Weymouth Harbour Tramway

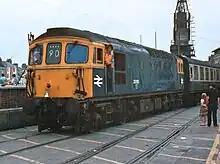
The tramway in use in 1981

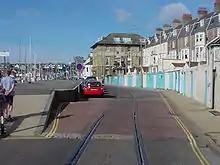
Near the former cargo loading stage, 2005

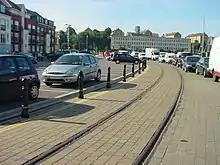
The Tramway 1938 curve

The Weymouth Harbour Tramway (also known as the Quay Branch or Harbour Line) was a heavy rail line running entirely on the streets of Weymouth, Dorset, England from a junction to the north of Weymouth station to Weymouth Quay station at Weymouth Harbour. Built in 1865, it was last used for timetabled British Rail services in 1987 with the last special train running in May 1999. The line was dismantled in 2020-21. Street running tracks still remain but very little. The link to the mainline still exists, but only down to the street.